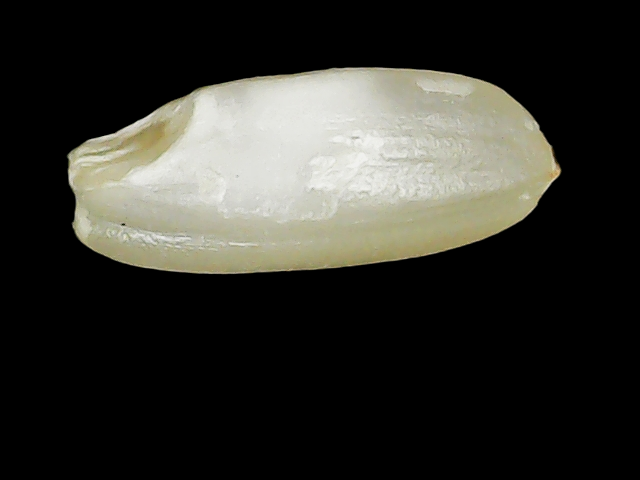
Rice variety: Binadhan10